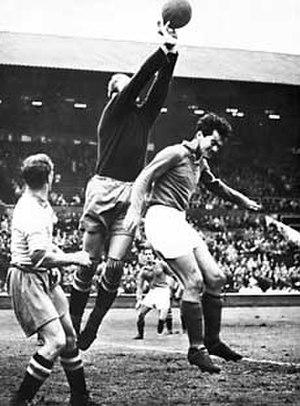
Torsten Gustav Adolf Lindberg, né le 14 avril 1917 à Nässjö et mort le 31 août 2009 à Malmö, est un footballeur international suédois ayant évolué au poste de gardien de but ainsi qu'un entraîneur de football.
Le tournoi de football des Jeux olympiques de 1948, organisés à Londres comme en 1908, est la onzième édition d’une épreuve de football lors de Jeux olympiques ; il ne s’agit cependant que de la neuvième à être reconnue par le CIO et la septième par la FIFA. La compétition, uniquement masculine, se déroule du 26 juillet au 13 août 1948 et est organisé par la Comité olympique britannique ainsi que par le Fédération anglaise de football. Les matchs, tous à élimination directe, sont joués dans onze stades à Londres, Portsmouth et Brighton. Dans le contexte de l'Après-guerre, à la suite de la Seconde Guerre mondiale, aucune installation sportive nouvelle n’est construite pour ces Jeux qui se déroulent dans une ville fortement touchée par le Blitz et en pleine reconstruction.